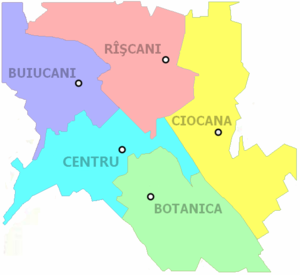
Chișinău / Kommune
Chișinăus administrative sektorer.
Chișinău er Moldovas hovedstad og har 685.900 indbyggere. Byen blev grundlagt i 1436. Den blev erobret af Tyrkiet i det 16. århundrede. I begyndelsen af 1800-tallet var det en by med blot 7.000 indbyggere. I 1812 blev Chișinău indtaget af Rusland.